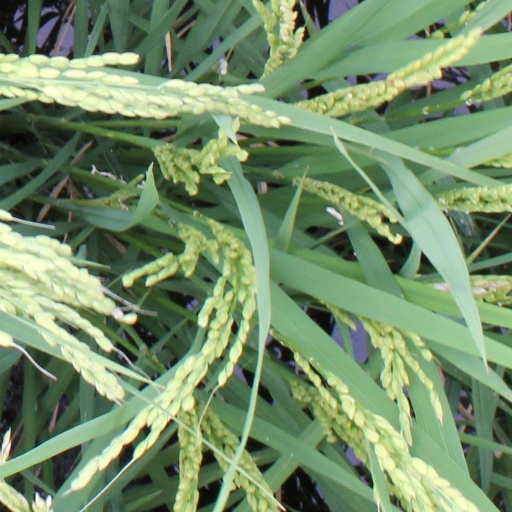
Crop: rice